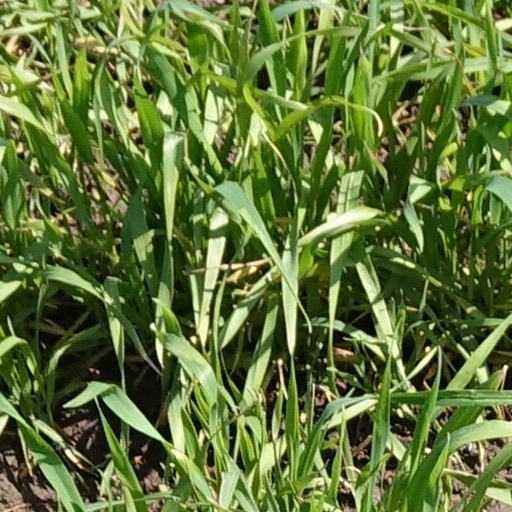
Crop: wheat